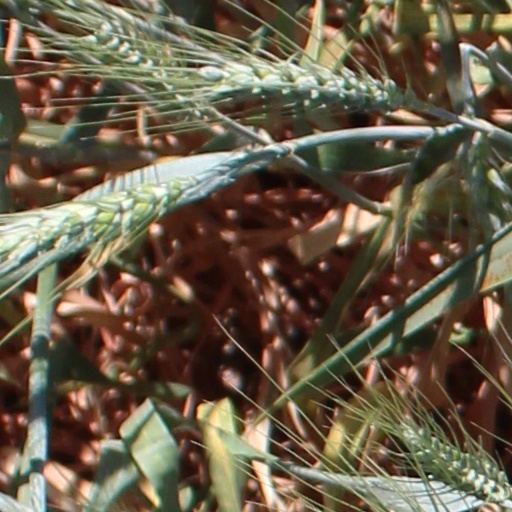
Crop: wheat